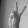
ASL letter: V